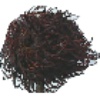
Label: rambutan